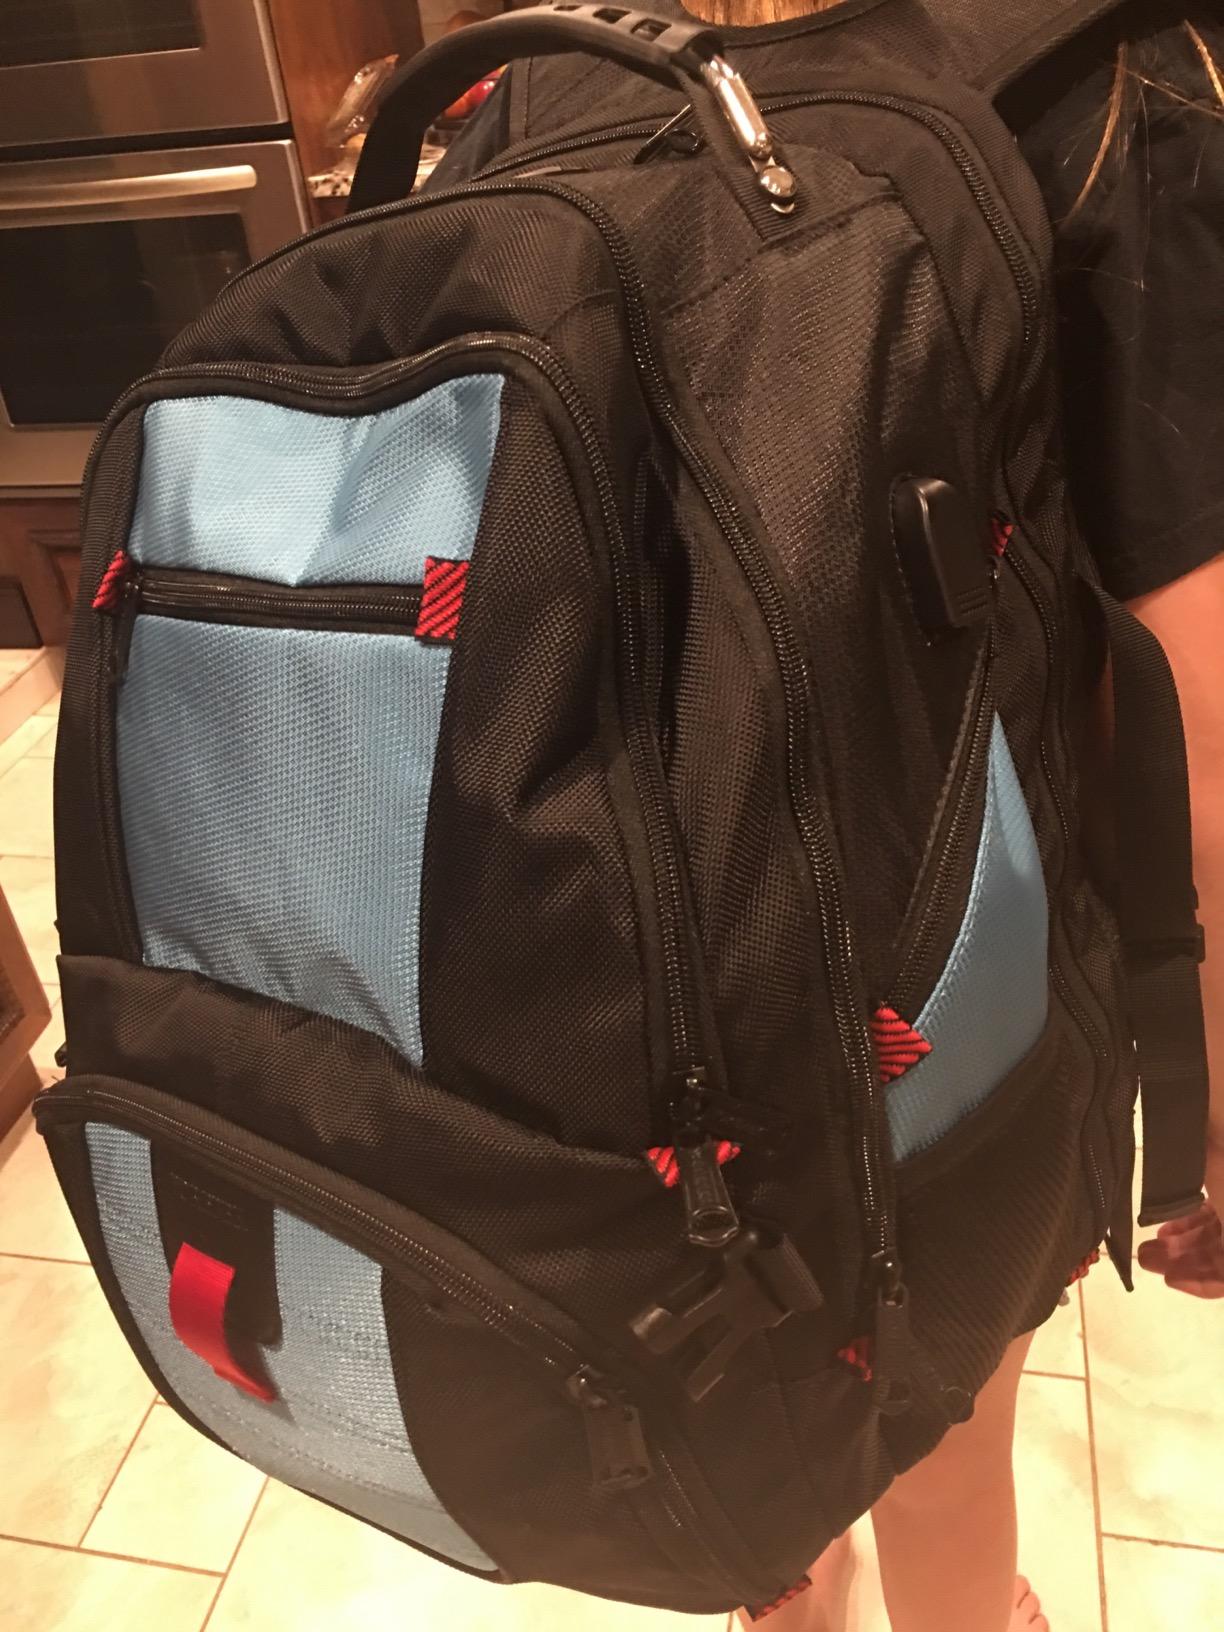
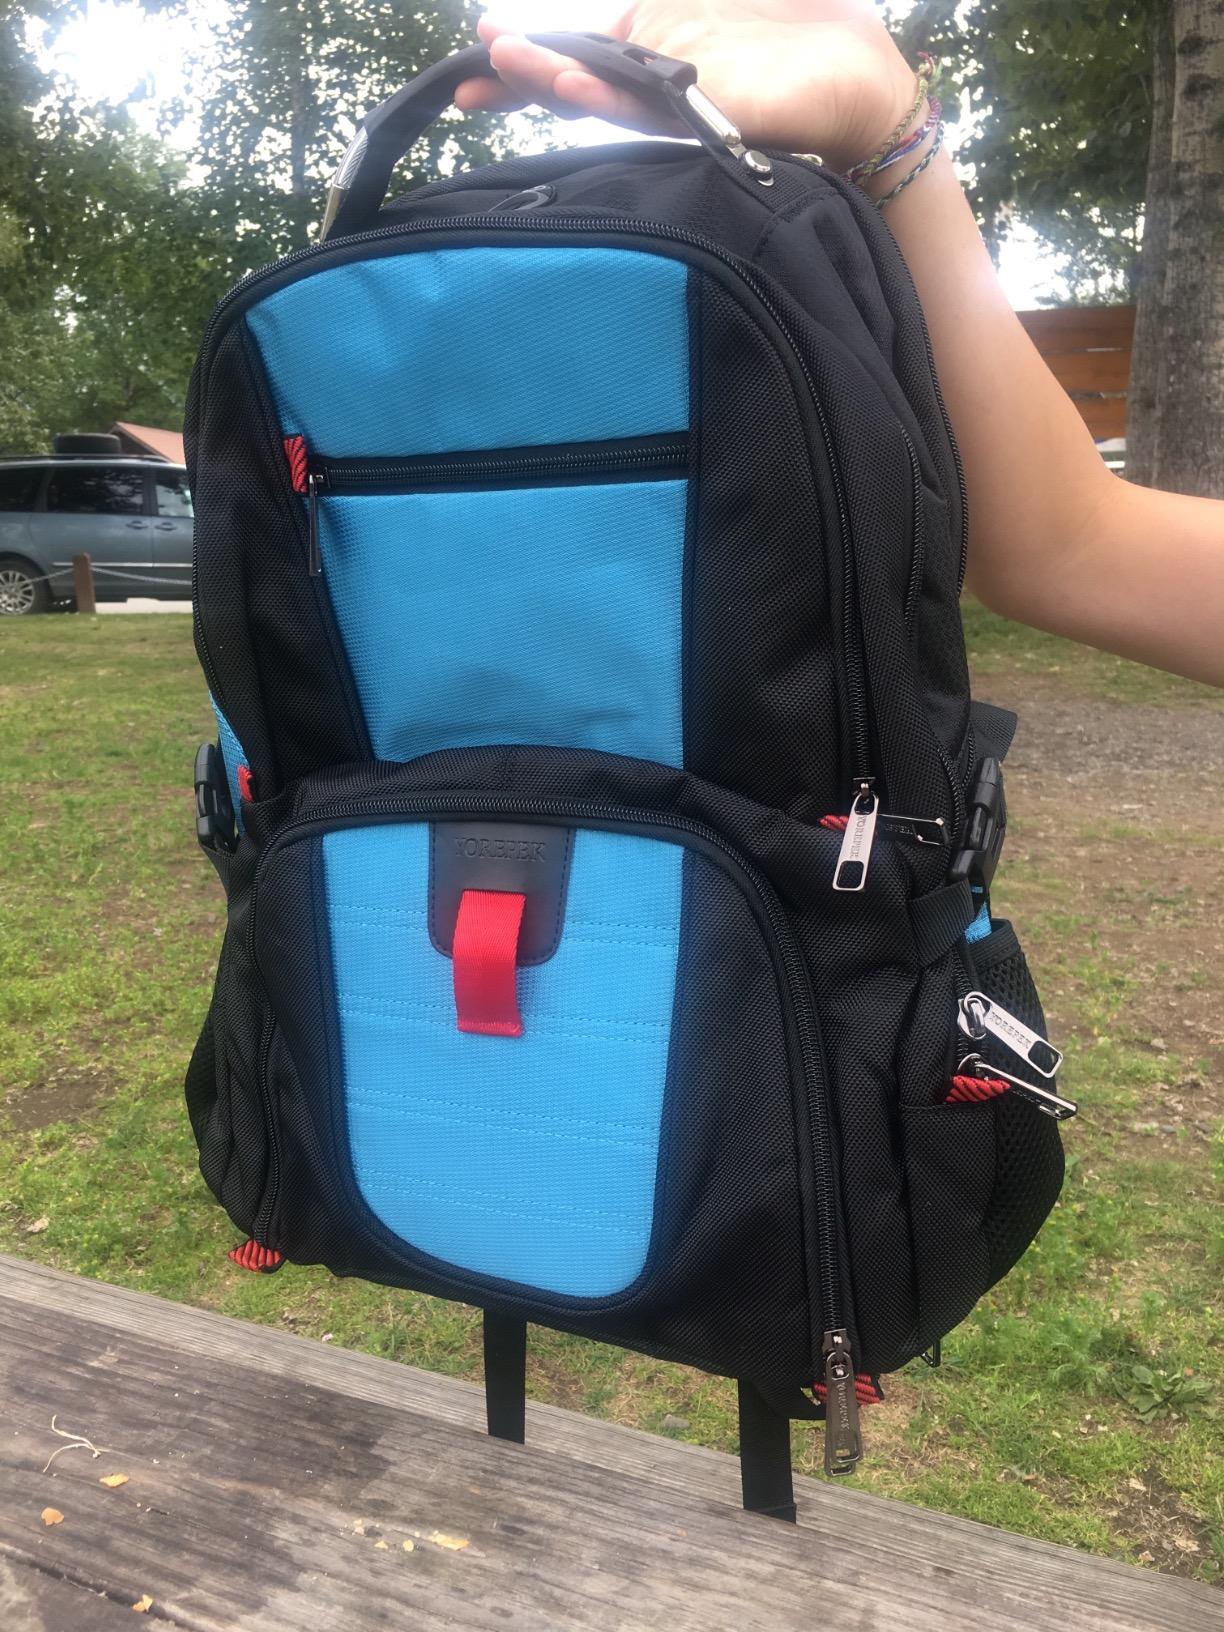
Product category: bag
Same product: yes